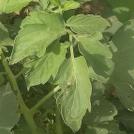
Crop: Tomato
Condition: healthy-leaf